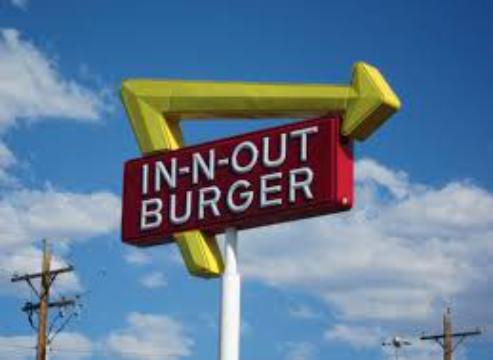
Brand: In-N-Out Burger
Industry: Food